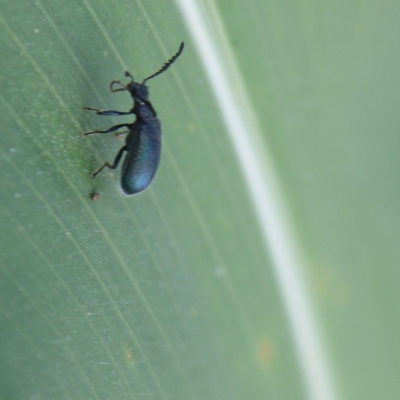
Crop: Maize
Condition: leaf beetle